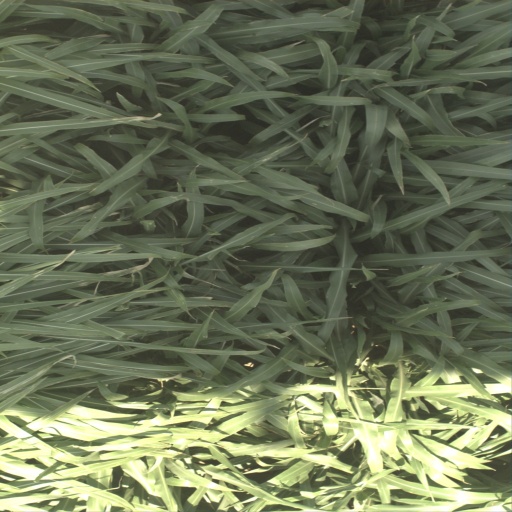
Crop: sorghum